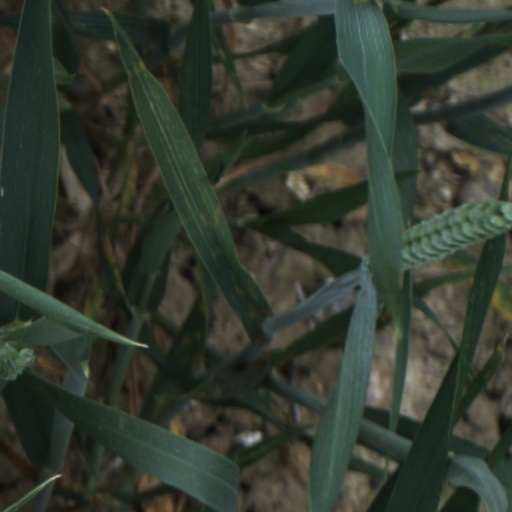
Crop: wheat